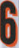
Number: 6